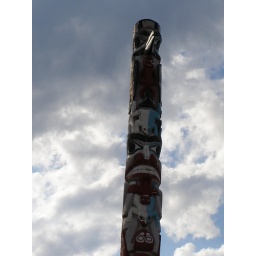
August 18 - Jasper townsiteAnother shot of the totem pole near the Jasper train station.